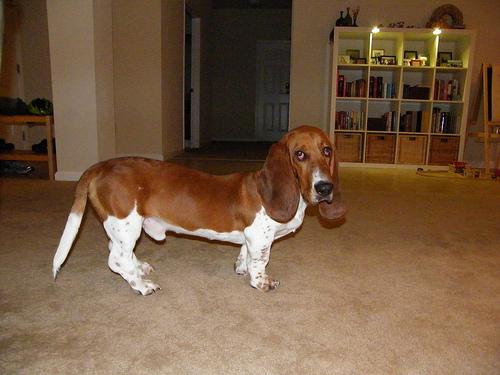
Breed: basset hound